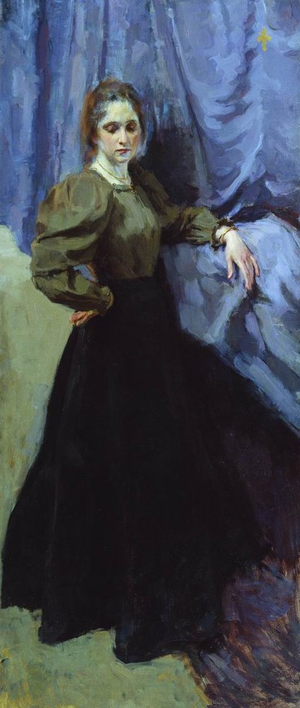
Elisaveta Martynova est une peintre russe diplômée de l'Académie russe des Beaux-Arts avec la promotion de 1890, première année où les femmes sont autorisées à entrer à l'Académie. Ses tableaux n'ont pas été conservés de manière fiable. Mais elle est connue par les portraits qu'ont réalisé d'elle de nombreux artistes de l'Âge d'argent. En particulier celui intitulé La Dame en bleu de Constantin Somov. Mais d'autres peintres ont réalisé son portrait également, parmi lesquels Ossip Braz et Philippe Maliavine.